Pleopeltis polypodioides

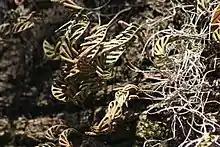
"Pleopeltis polypodioides" or resurrection ferns in their desiccated, curled state.

The roots have evolved to function as anchors to tree bark. They have been found to be inefficient in absorption. When in clustered groups of ferns on the bark of trees, the increased transpiration of the ferns and bark allows the middle ferns of the cluster to remain open longer than ferns on the outside. The relative humidity of the air and the closing rate of the leaves of the ferns is an inverse relationship. The greater the humidity, the slower the leaves close because of prolonged exposure to moisture in the air.